Étienne Macdonald

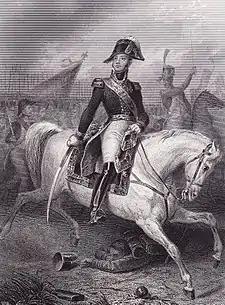
Serving throughout the French Revolutionary and Napoleonic Wars, Macdonald led major formations in the 1809 campaign against Austria, in Spain (1810–1811), Russia (1812), Germany (1813), and in France (1814).

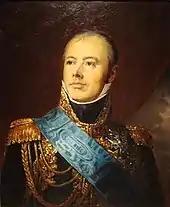
Portrait by François Gerard. The red riband of the Legion of Honour has been replaced by the blue riband of the Order of the Holy Spirit.

He remained without employment until 1809, but then Napoleon made him military adviser to Prince Eugène de Beauharnais, viceroy of the Kingdom of Italy and the commander of the Army of Italy. After meeting an unexpected defeat at Aspern-Essling, Napoleon summoned Eugène's army north to join him, with Macdonald in tow. On the second day of Wagram, amid great pressure along the entire front, Napoleon ordered Macdonald to launch a desperate counterattack on the enemy centre. Macdonald promptly organised a gigantic three-sided open-backed infantry square, covered by Nansouty's cavalry, and hurled it against the Austrian lines. Despite sustaining terrible casualties from the Austrian artillery, this bold attack broke the Austrian centre and won the day.